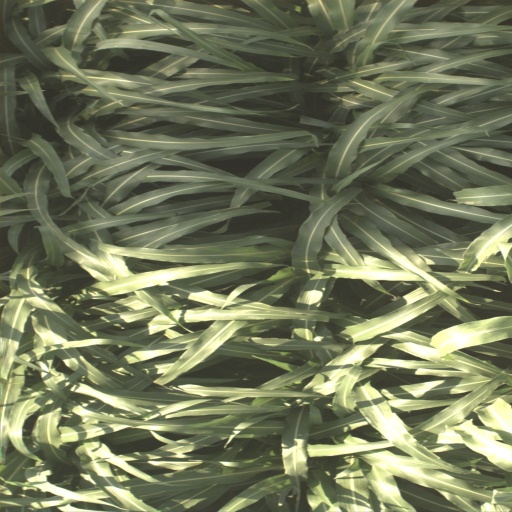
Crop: sorghum